Underglow

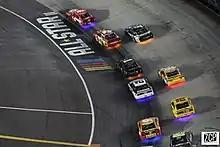
Underglow lights on racing cars.

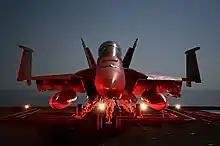
Underglow lights on an F/A-18 airplane.

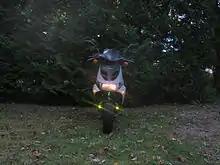
Green underglow lights on a scooter moped.

In the car industry, underglow or ground effects lighting refers to neon or LED aftermarket car customization in which lights are attached to the underside of the chassis so that they illuminate the ground underneath the car. Underglow has become popular in car shows to add aesthetic appeal to the cars. Some US states prohibit underglow on public roads, while other countries restrict their use.